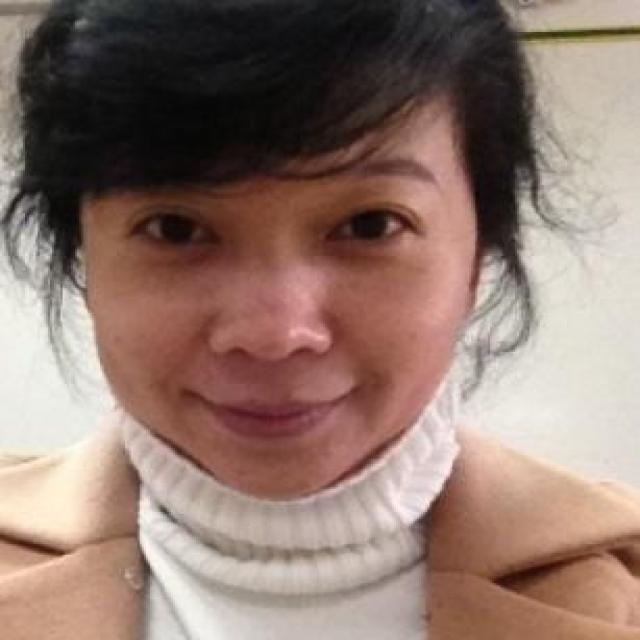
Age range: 21-44